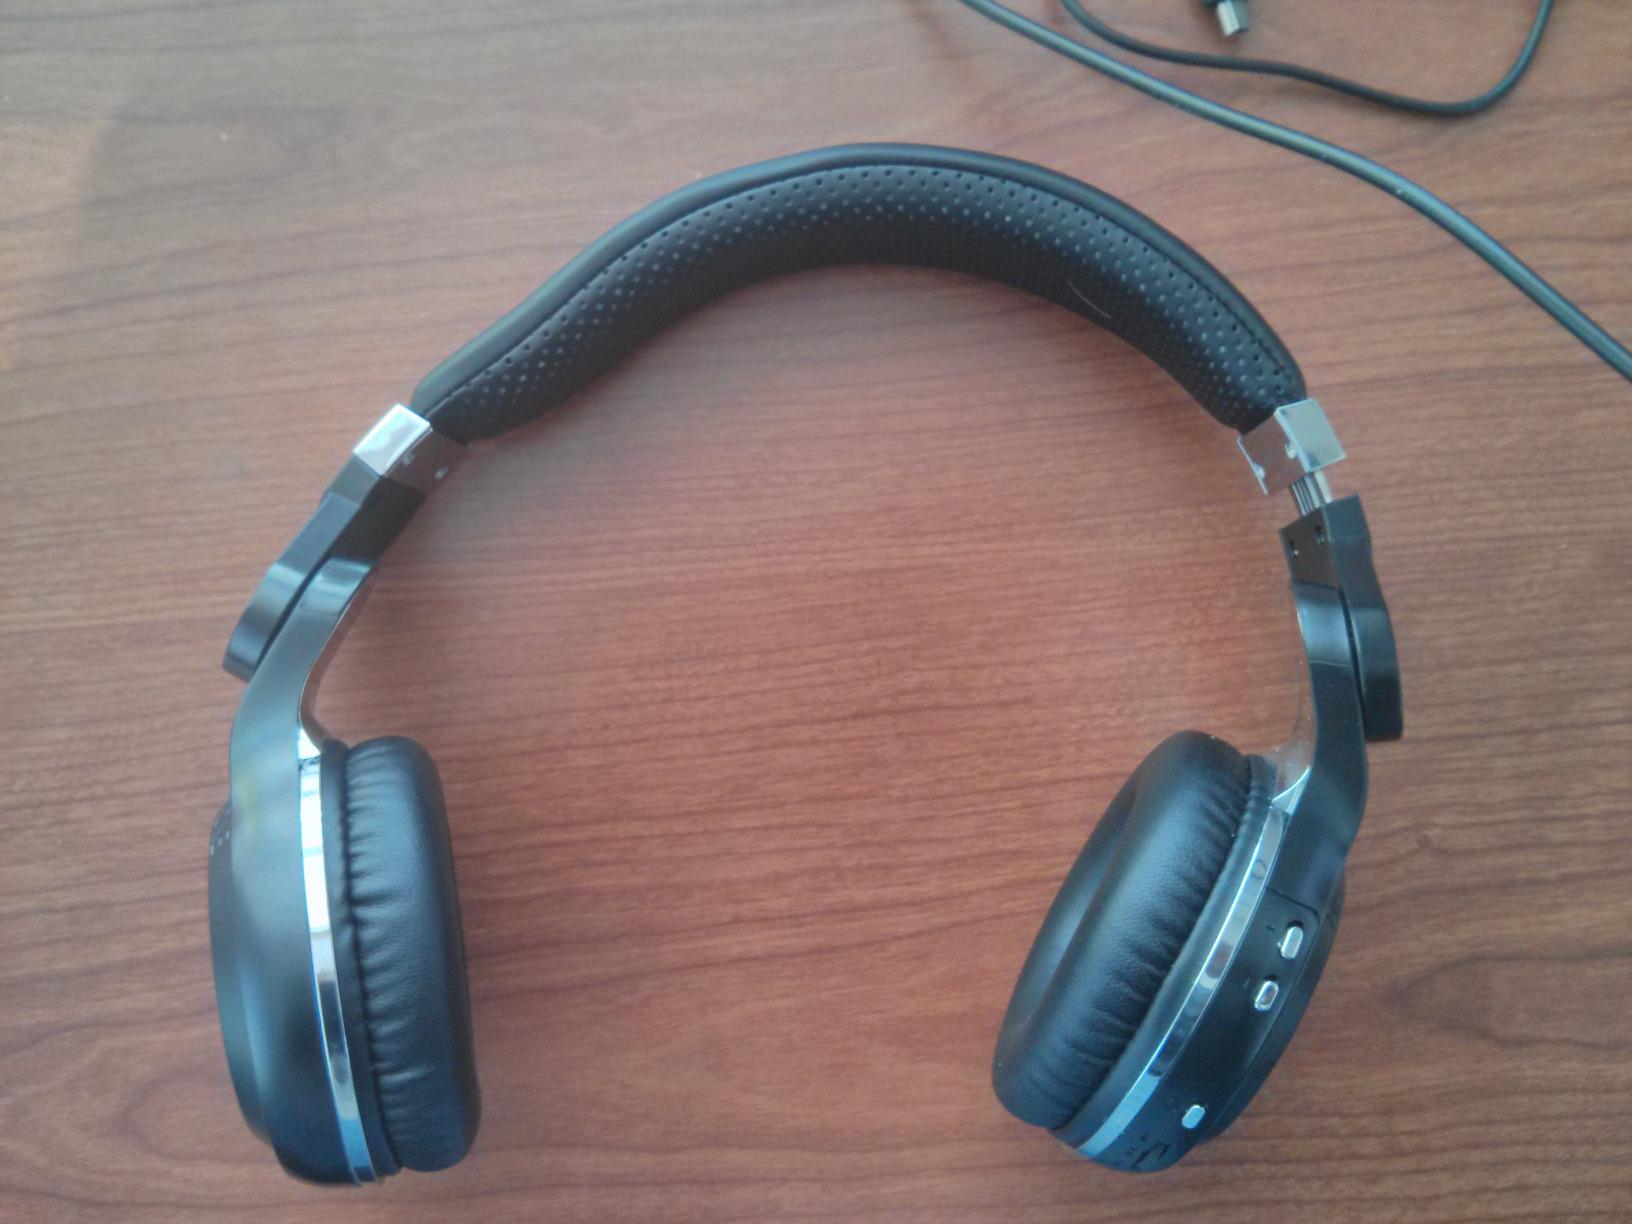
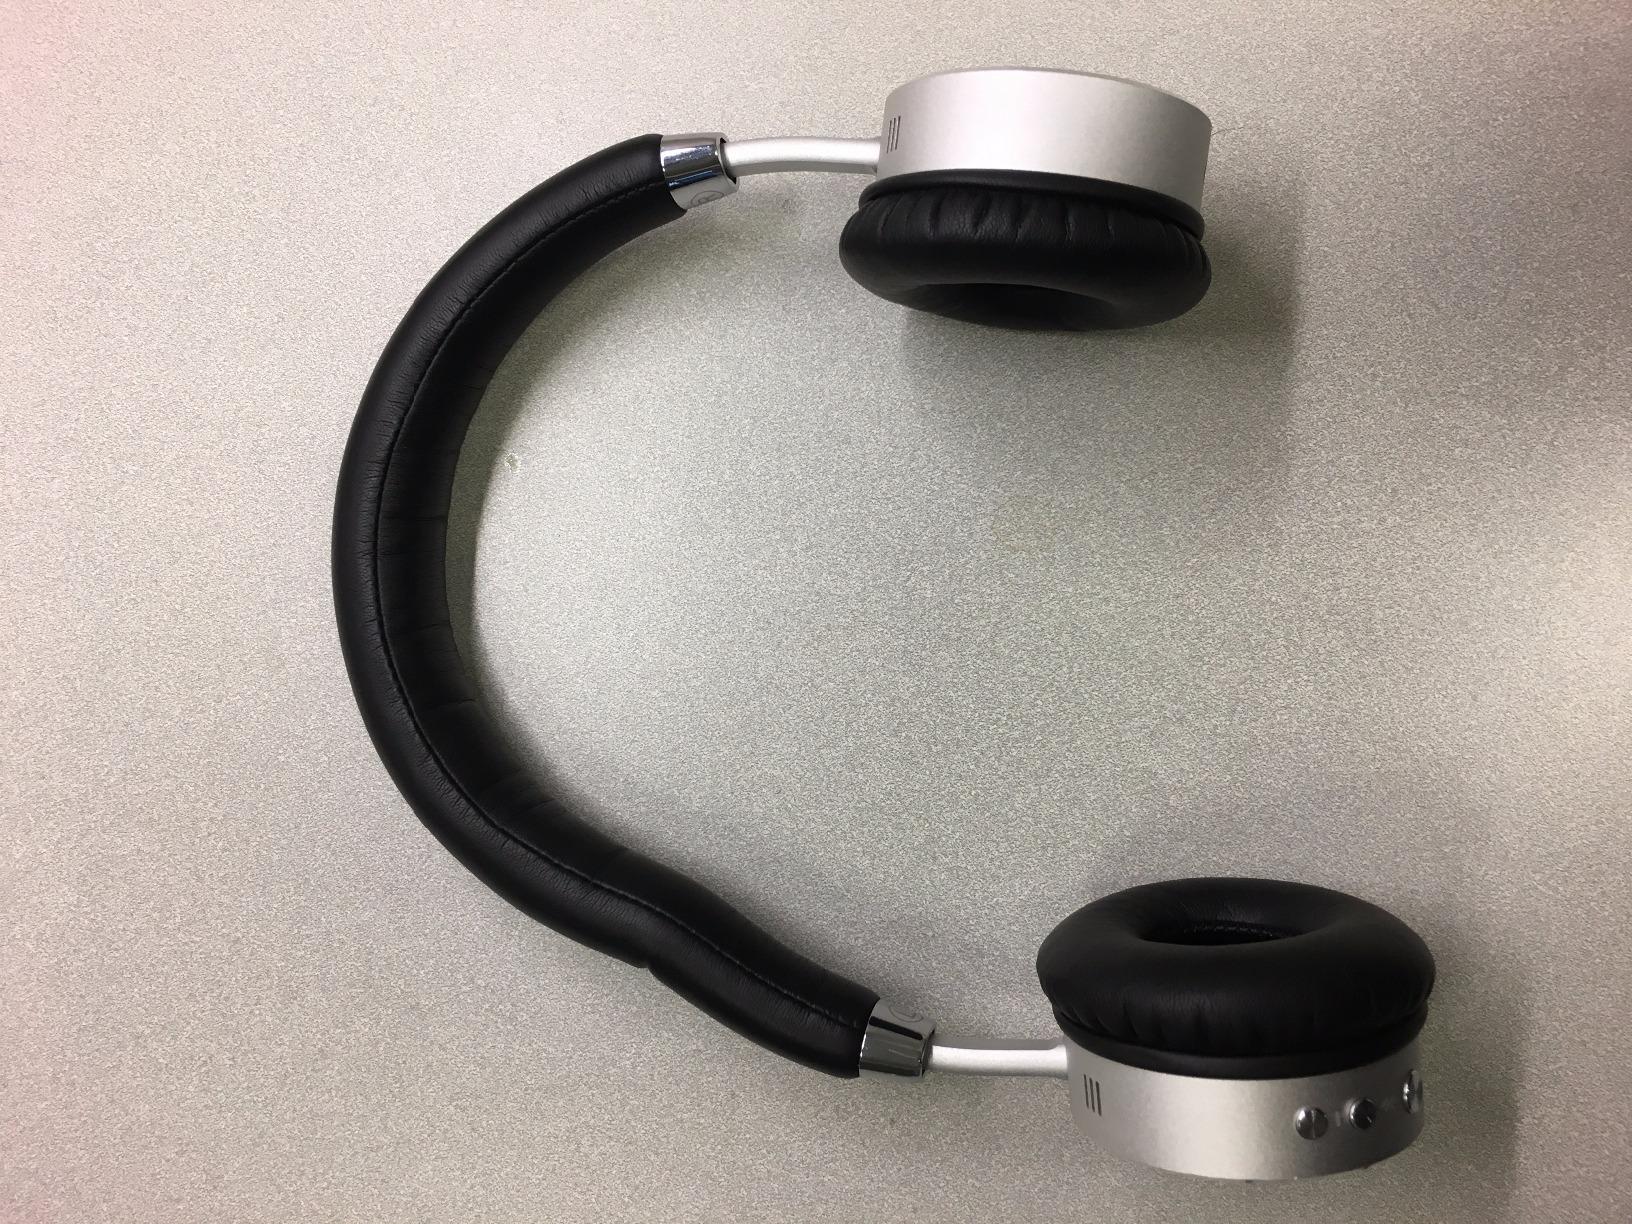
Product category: headphones
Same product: no